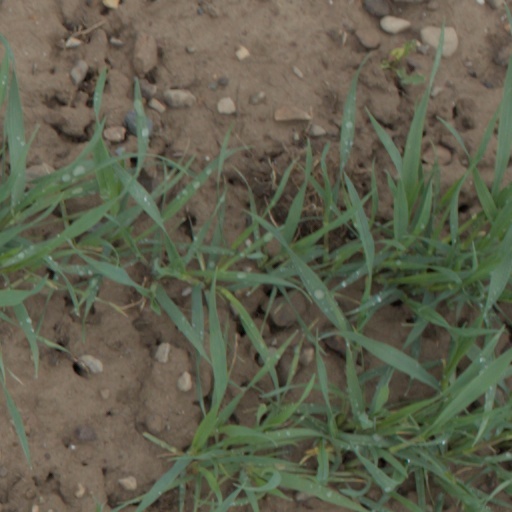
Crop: wheat